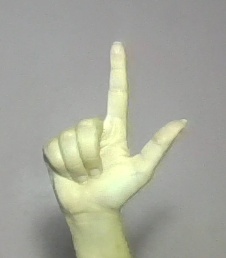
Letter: laam